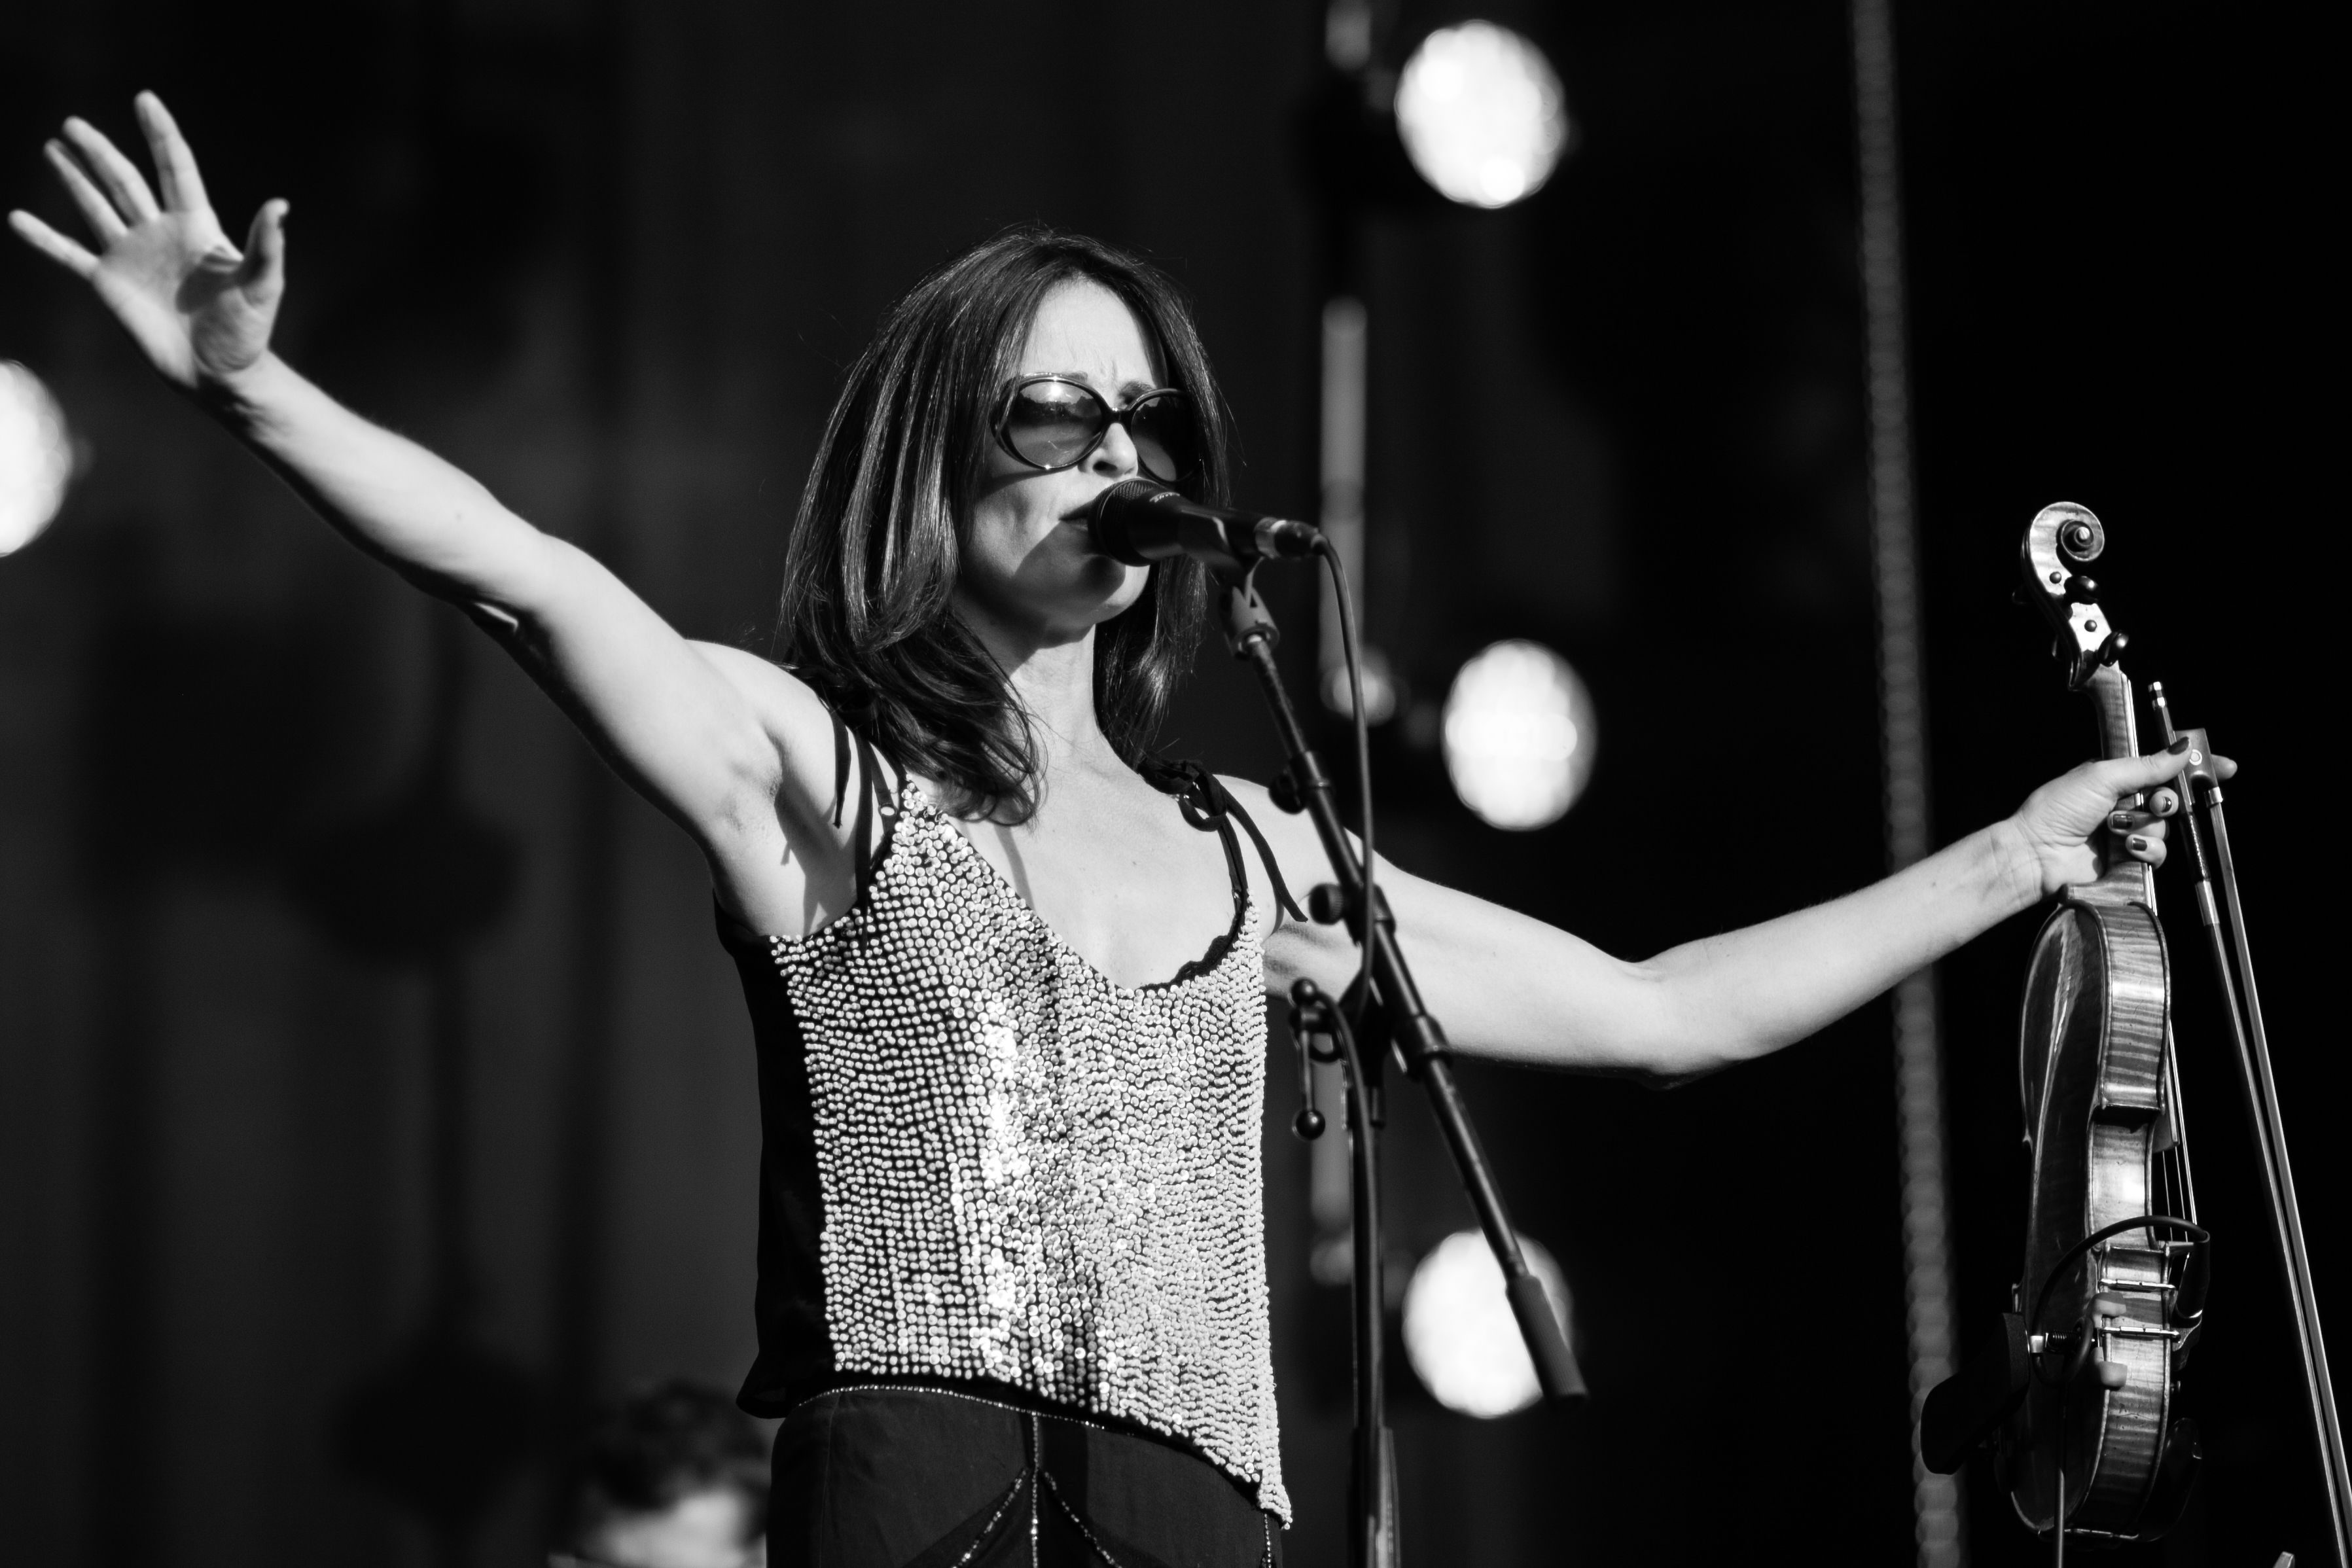
music, black and white, summer, concert, singer, live, canon, musician, black, monochrome, performance art, festival, 40d, gig, stage, brussels, 2012, sharon, corr, sharoncorr, performance, bassist, singing, guitarist, entertainment, performing arts, singer songwriter, rock concert, monochrome photography, musical ensemble